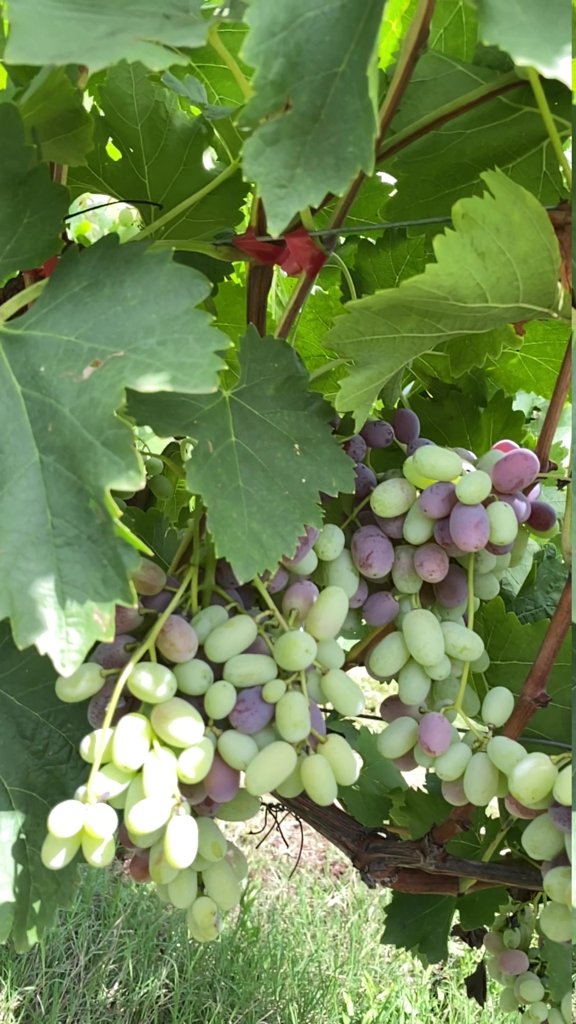
Berries visible: 160
Grape clusters: 4